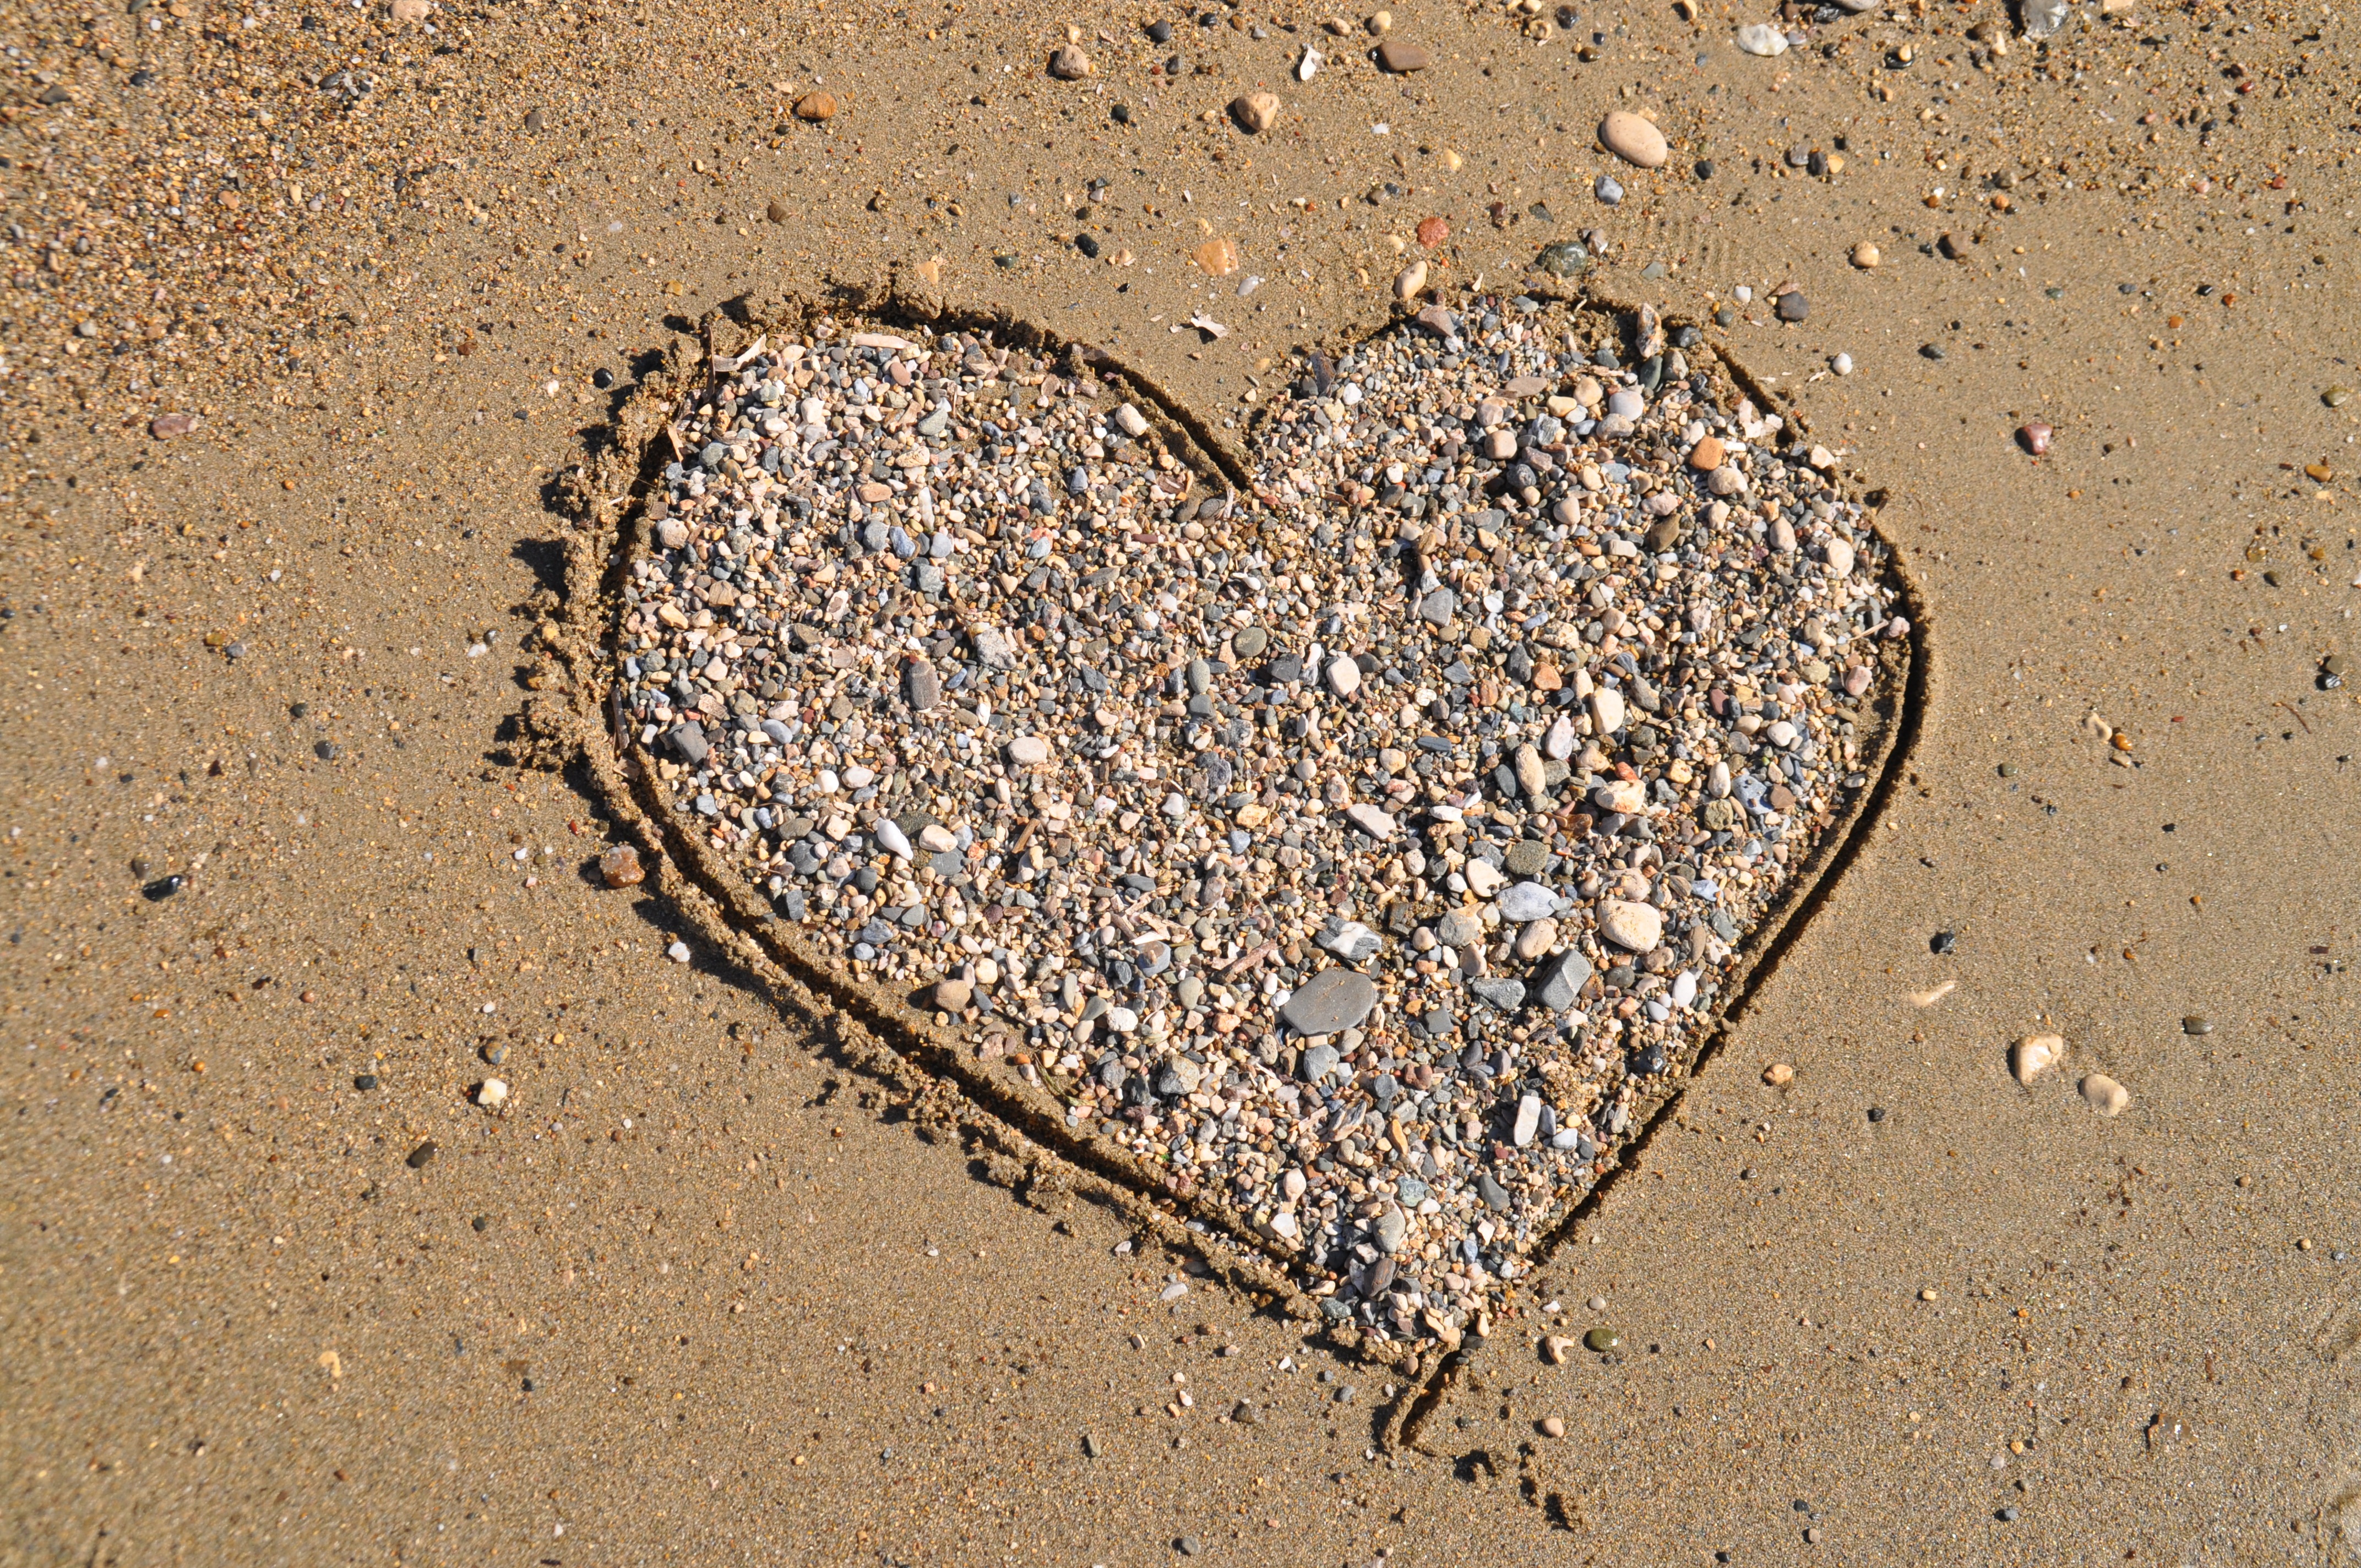
beach, nature, sand, rock, abstract, wood, sweet, love, heart, symbol, holiday, soil, material, background image, background, geology, postcard, welcome, minimal, organ, wishes, birthday, luck, greeting, greeting card, sensual, valentine's day, by the sea, simply, good luck, lucky charm, stone heart, title image, lucky messenger, heart touching